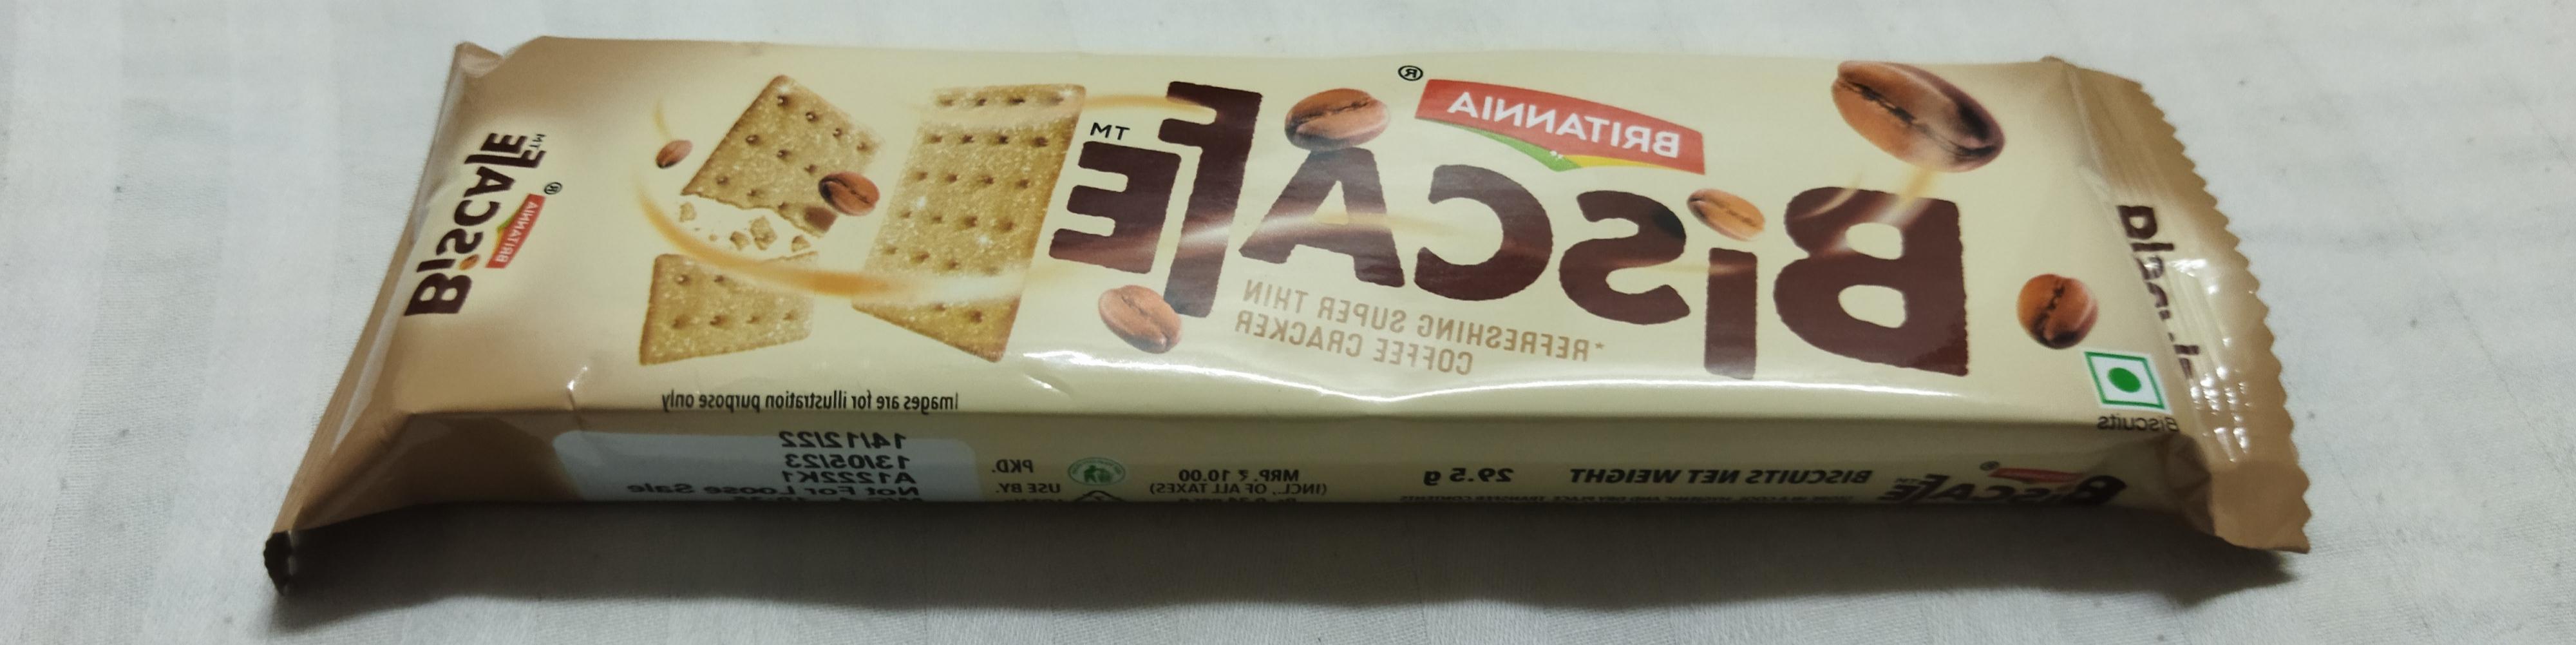
Label: plastics